Arcadio Huang

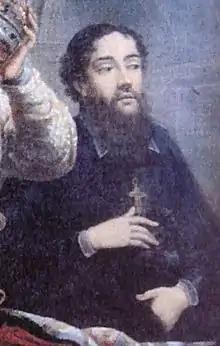
Artus de Lionne (1655–1713), here in 1686, brought Arcadio Huang to Europe and France in 1702.

On 17 February 1702, under the protection of Artus de Lionne, Bishop of Rosalie, Arcadio embarked on a ship of the English East India Company in order to reach London. By September or October 1702, Mr. de Rosalie and Arcadio left England for France, in order to travel to Rome.